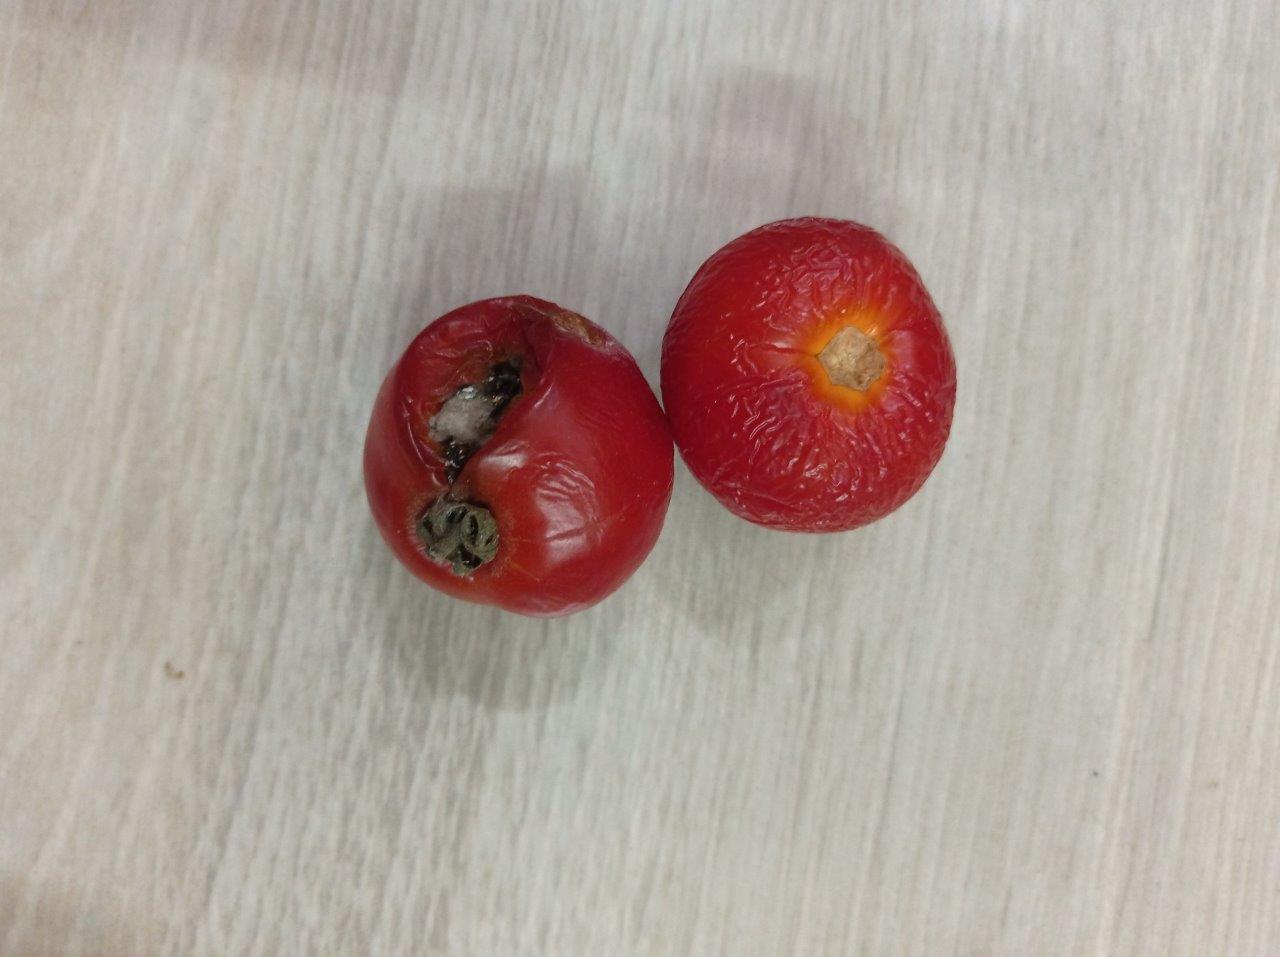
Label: Rotten